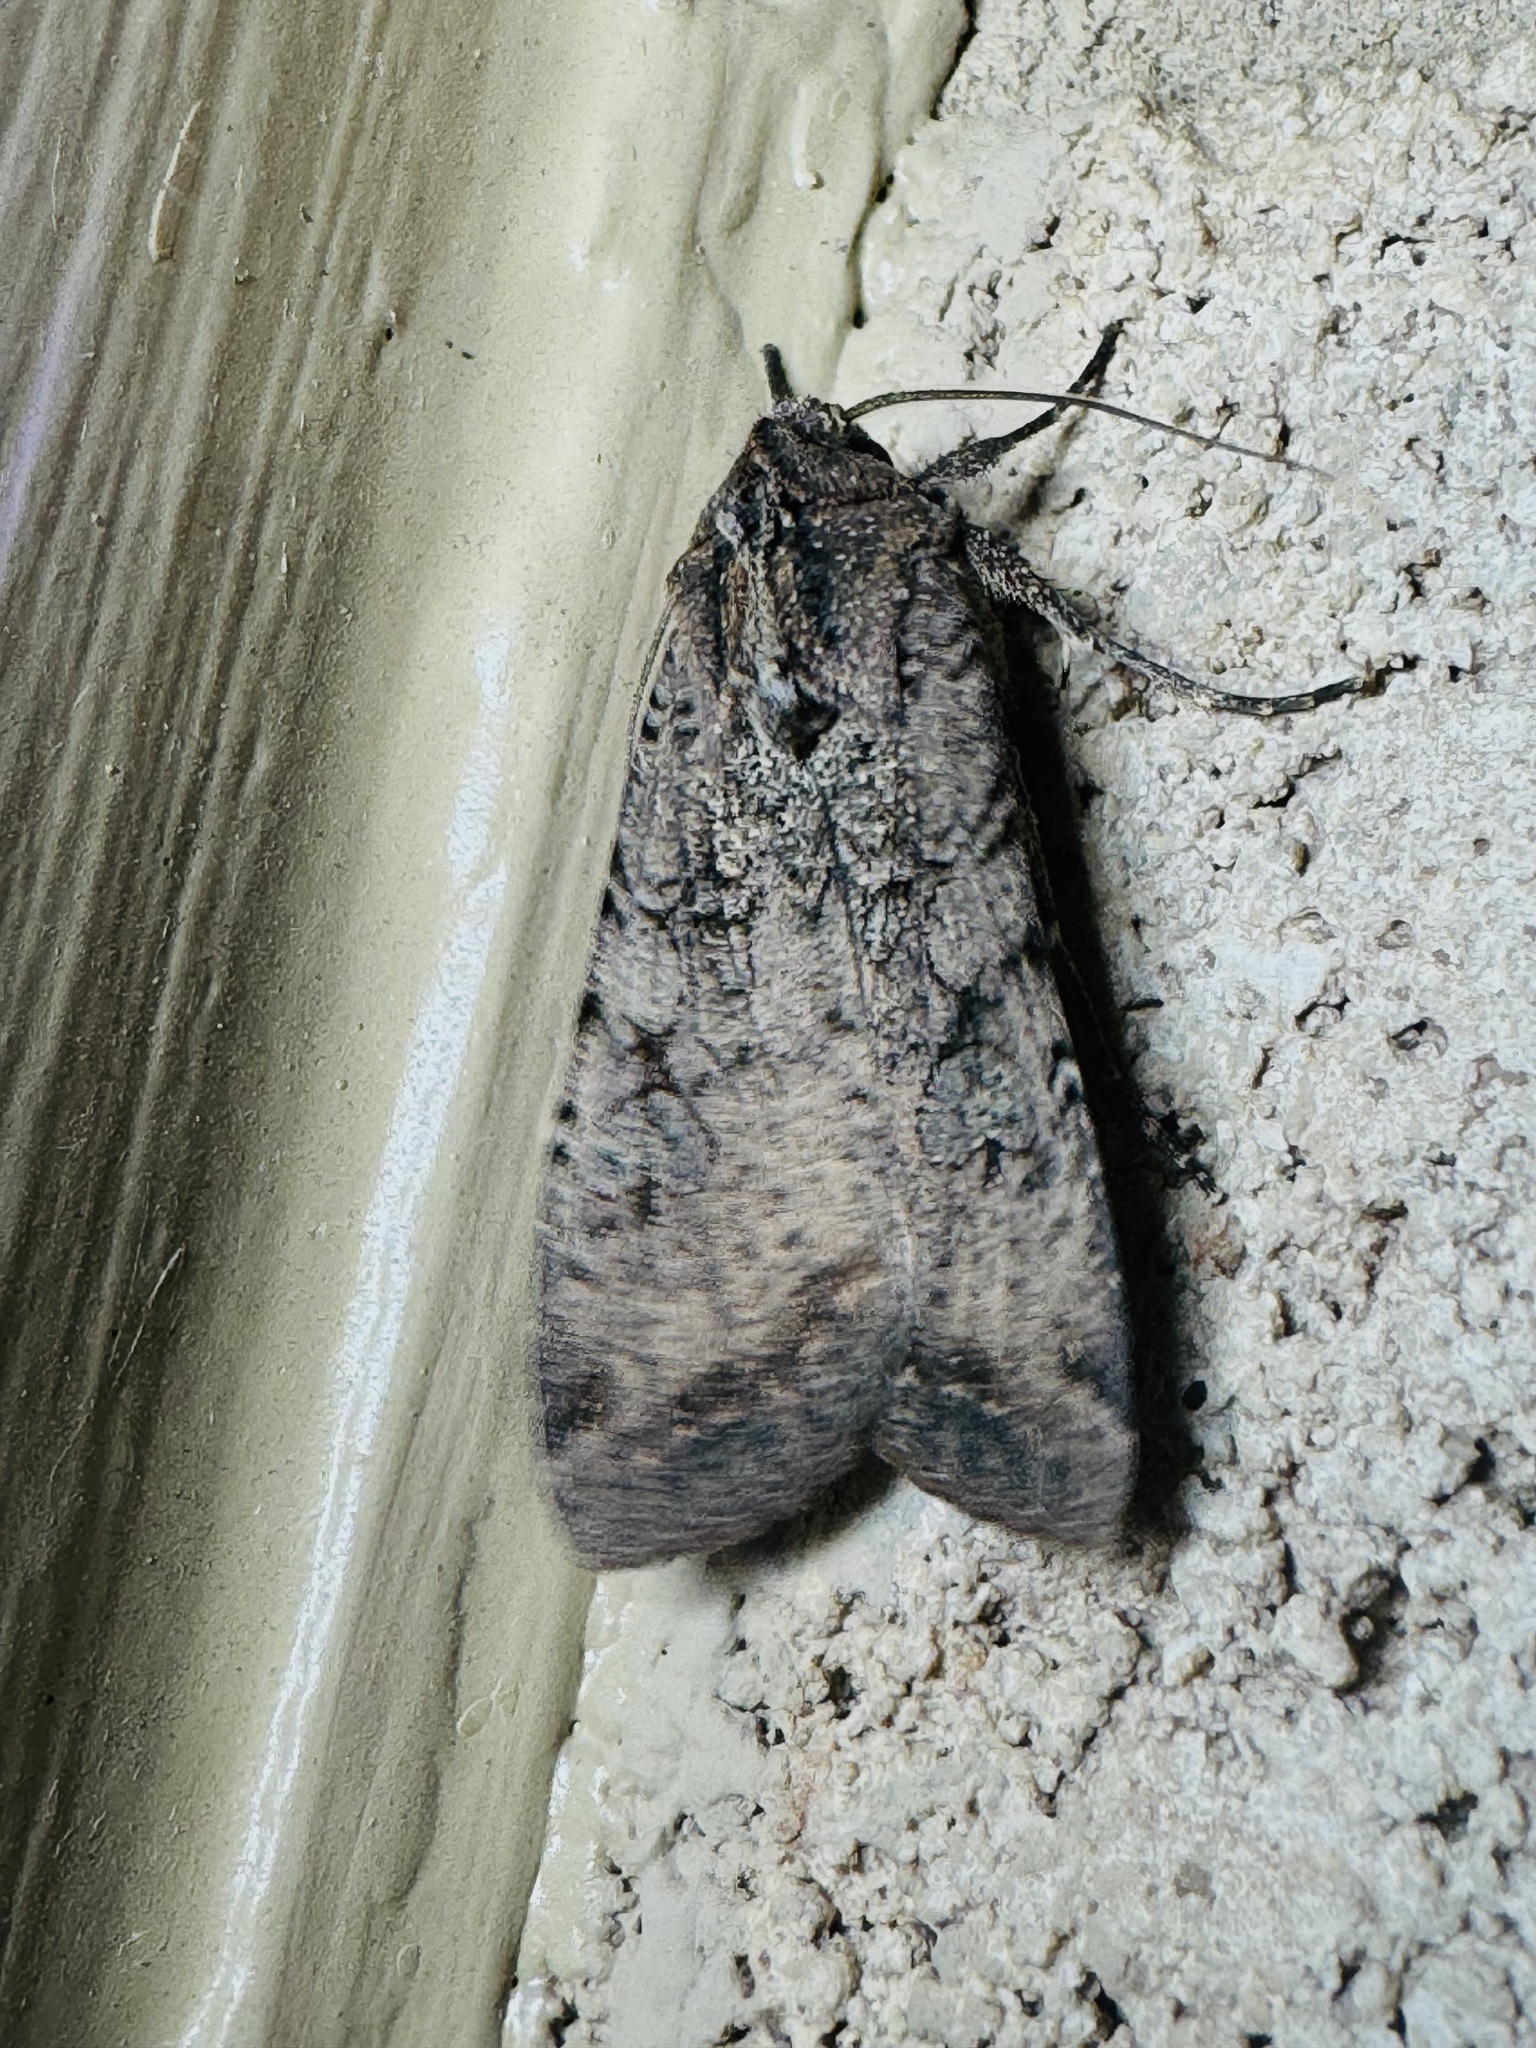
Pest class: cutworms